Asticou Hotel

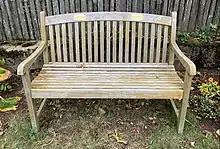
A bench at the inn commemorating the services of Guy Toole and Muffy Cyr

Richard M. Savage, a seventh-generation family member of the inn's founders (his grandfather was John C. Savage, one of A.C. Savage's eight children), was its general manager up until the early 21st century. Savage's son, Tom, died unexpectedly in 2020 at the age of 46.